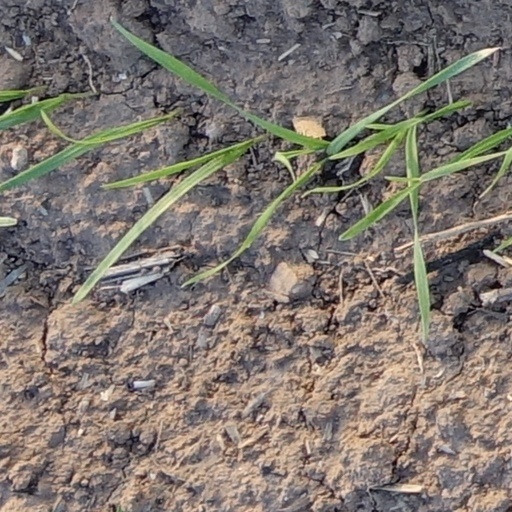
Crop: wheat